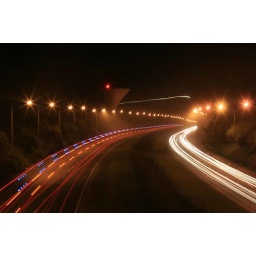
Traffic light trails. This one has ambulance trails, car trails and plane trails in the sky.